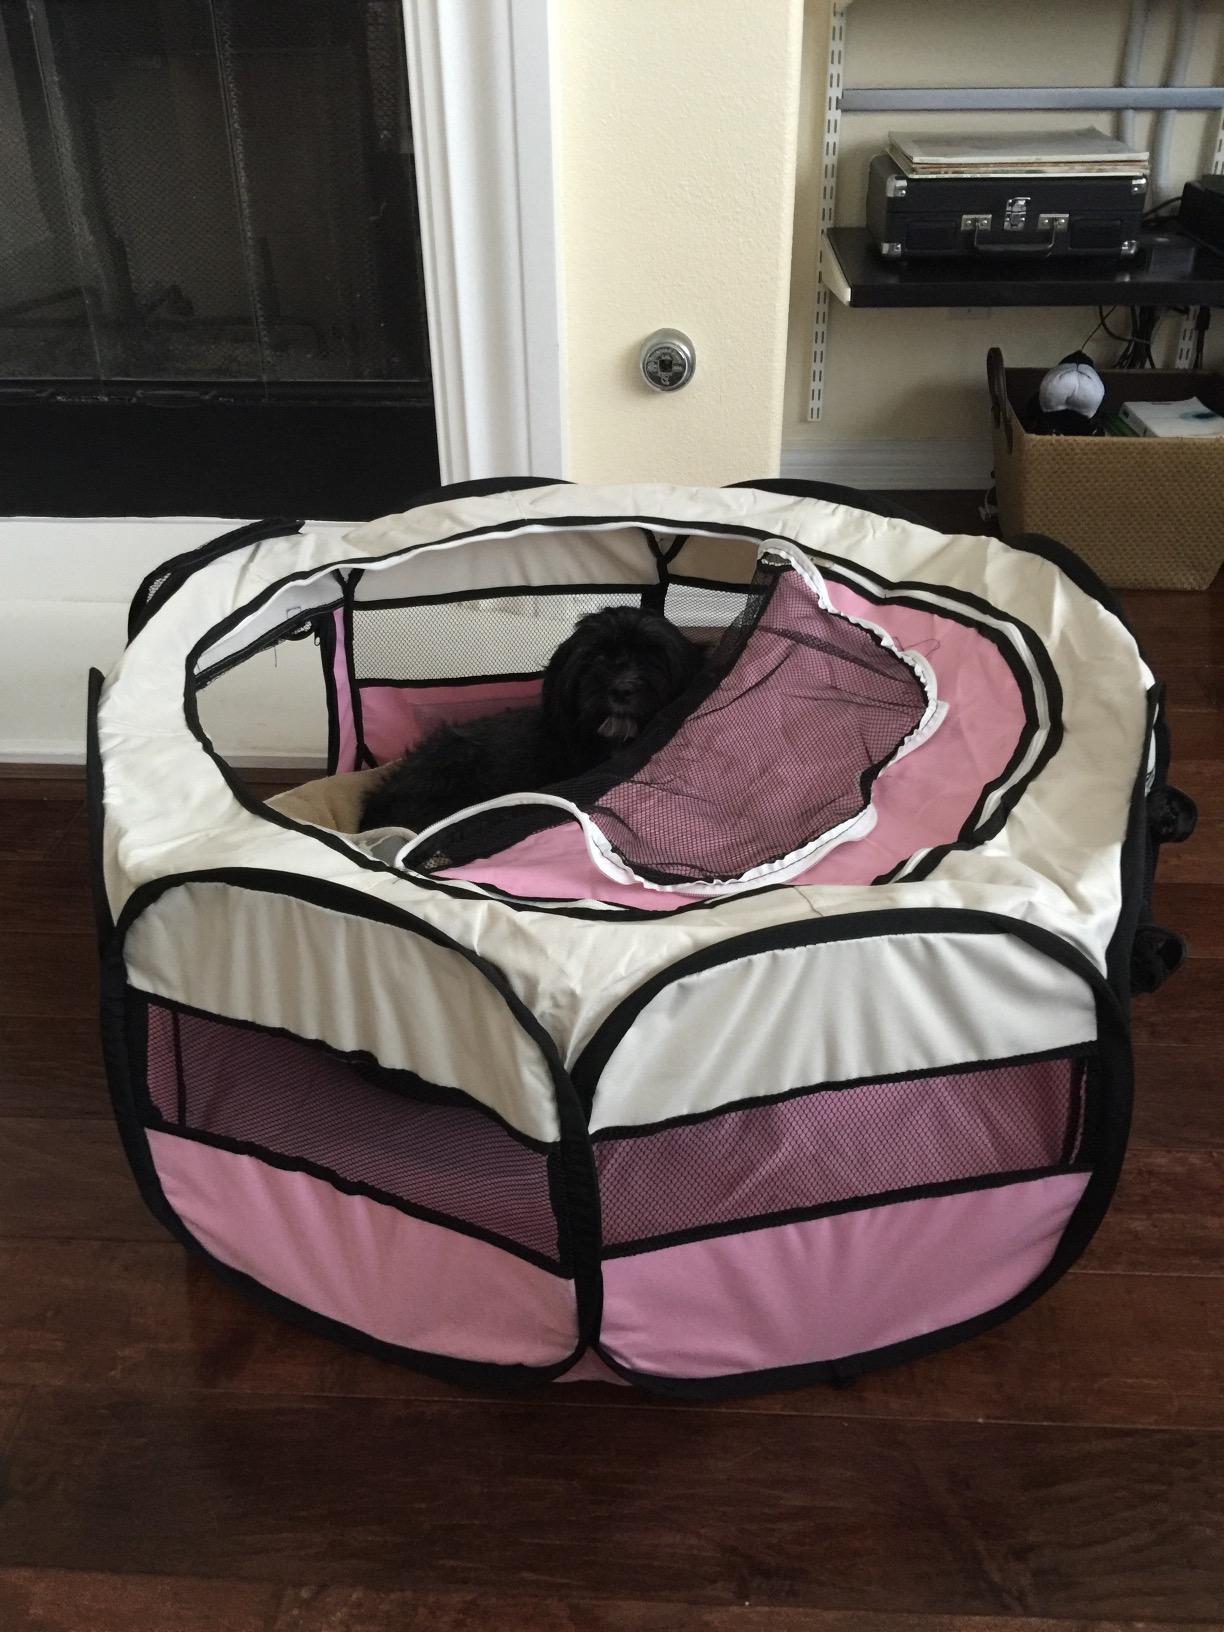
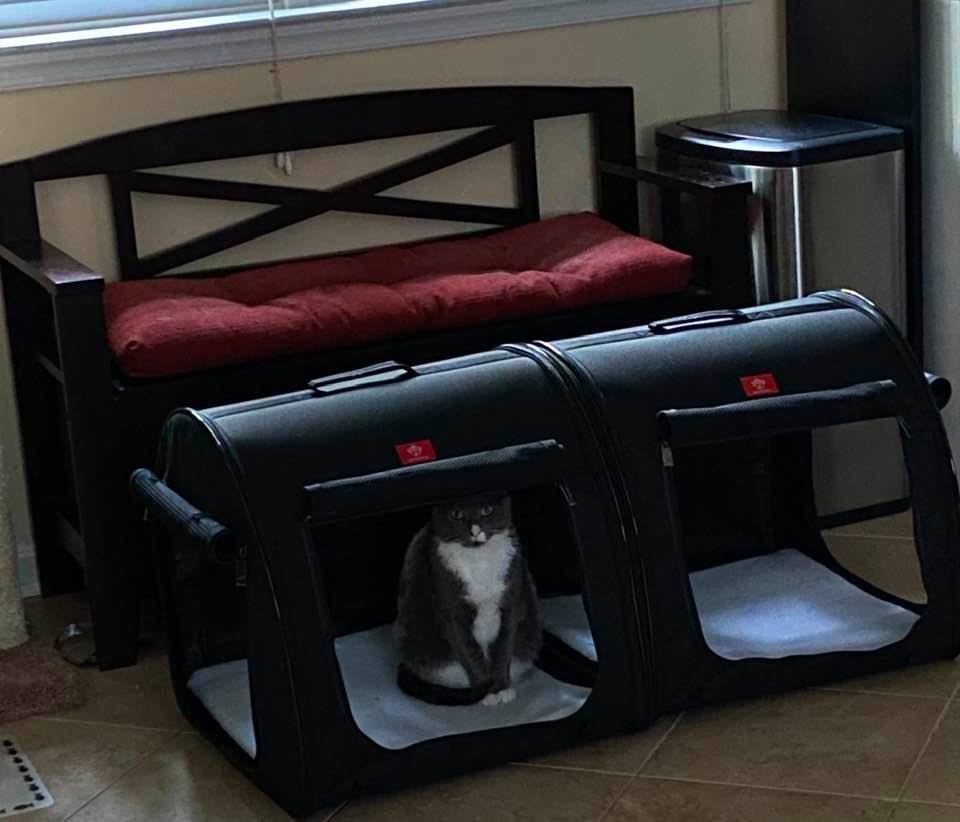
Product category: items_kennel
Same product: no